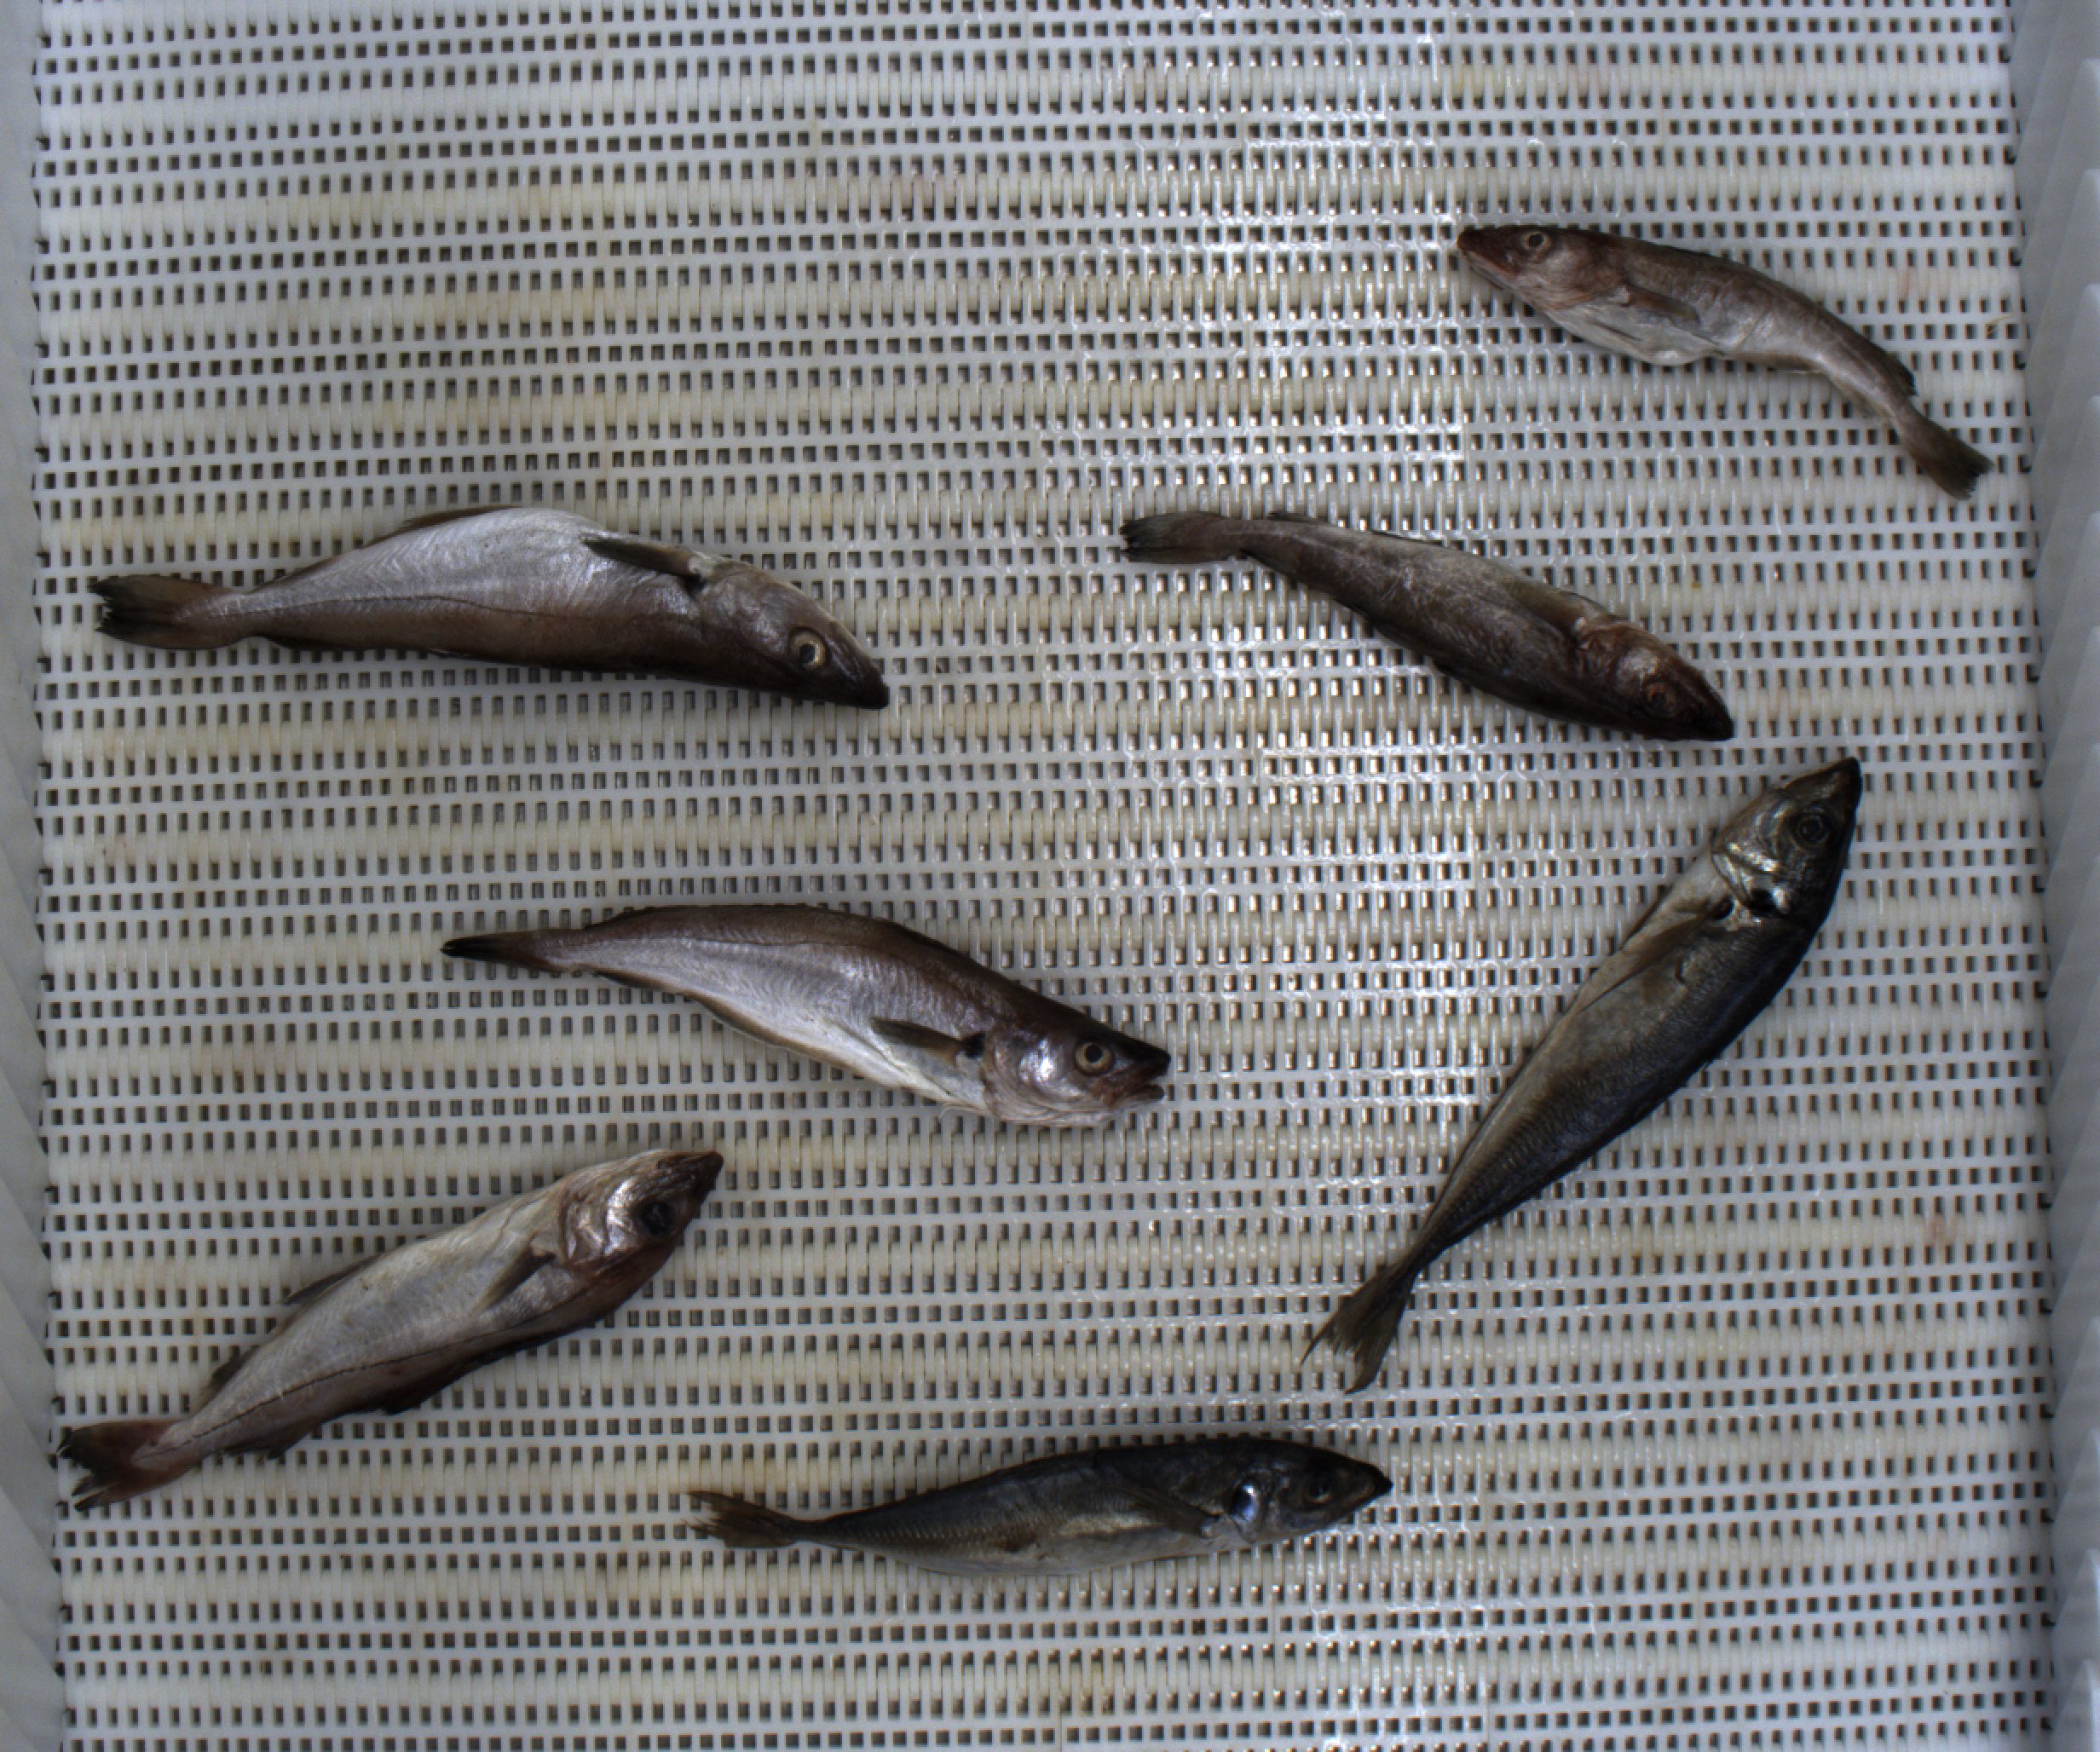
Total fish: 7
Cod: 2
Haddock: 1
Whiting: 2
Hake: 0
Horse mackerel: 2
Saithe: 0
Other: 0